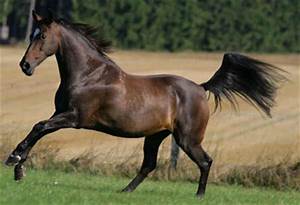
Label: horse